1993 Toronto International Film Festival

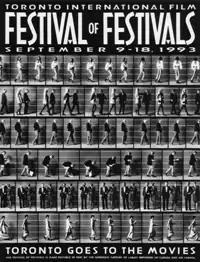
Festival poster

The 18th Toronto International Film Festival (TIFF) took place in Toronto, Ontario, Canada between September 9 and September 18, 1993. "M. Butterfly" by David Cronenberg was selected as the opening film.